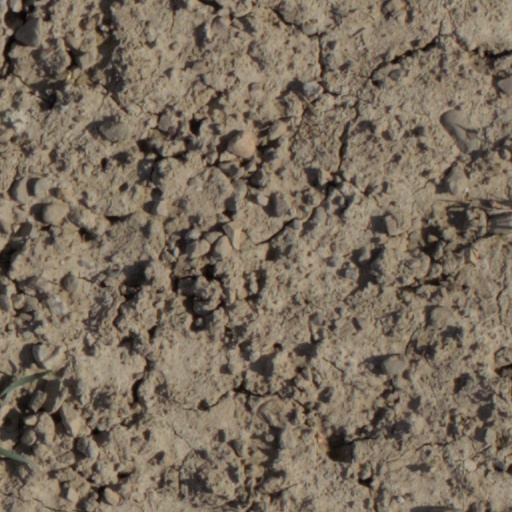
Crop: wheat